Michael S. Harrison

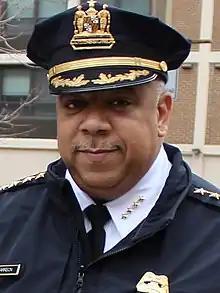
Harrison in 2019

Michael S. Harrison (born 1968 or 1969) is an American former police officer who served as commissioner of the Baltimore Police Department (BPD) from 2019 to 2023. He was also the superintendent of the New Orleans Police Department (NOPD) from 2014 to 2019.